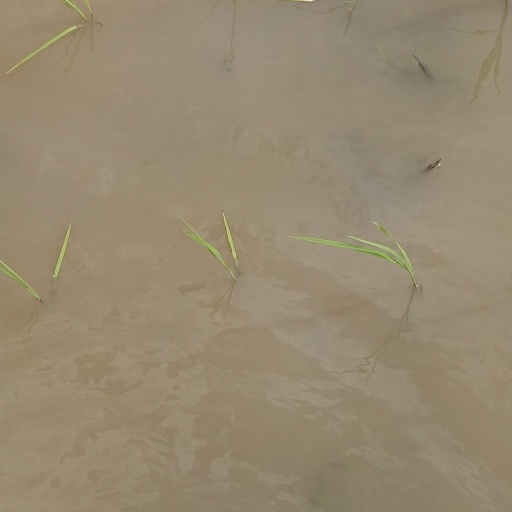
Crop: rice